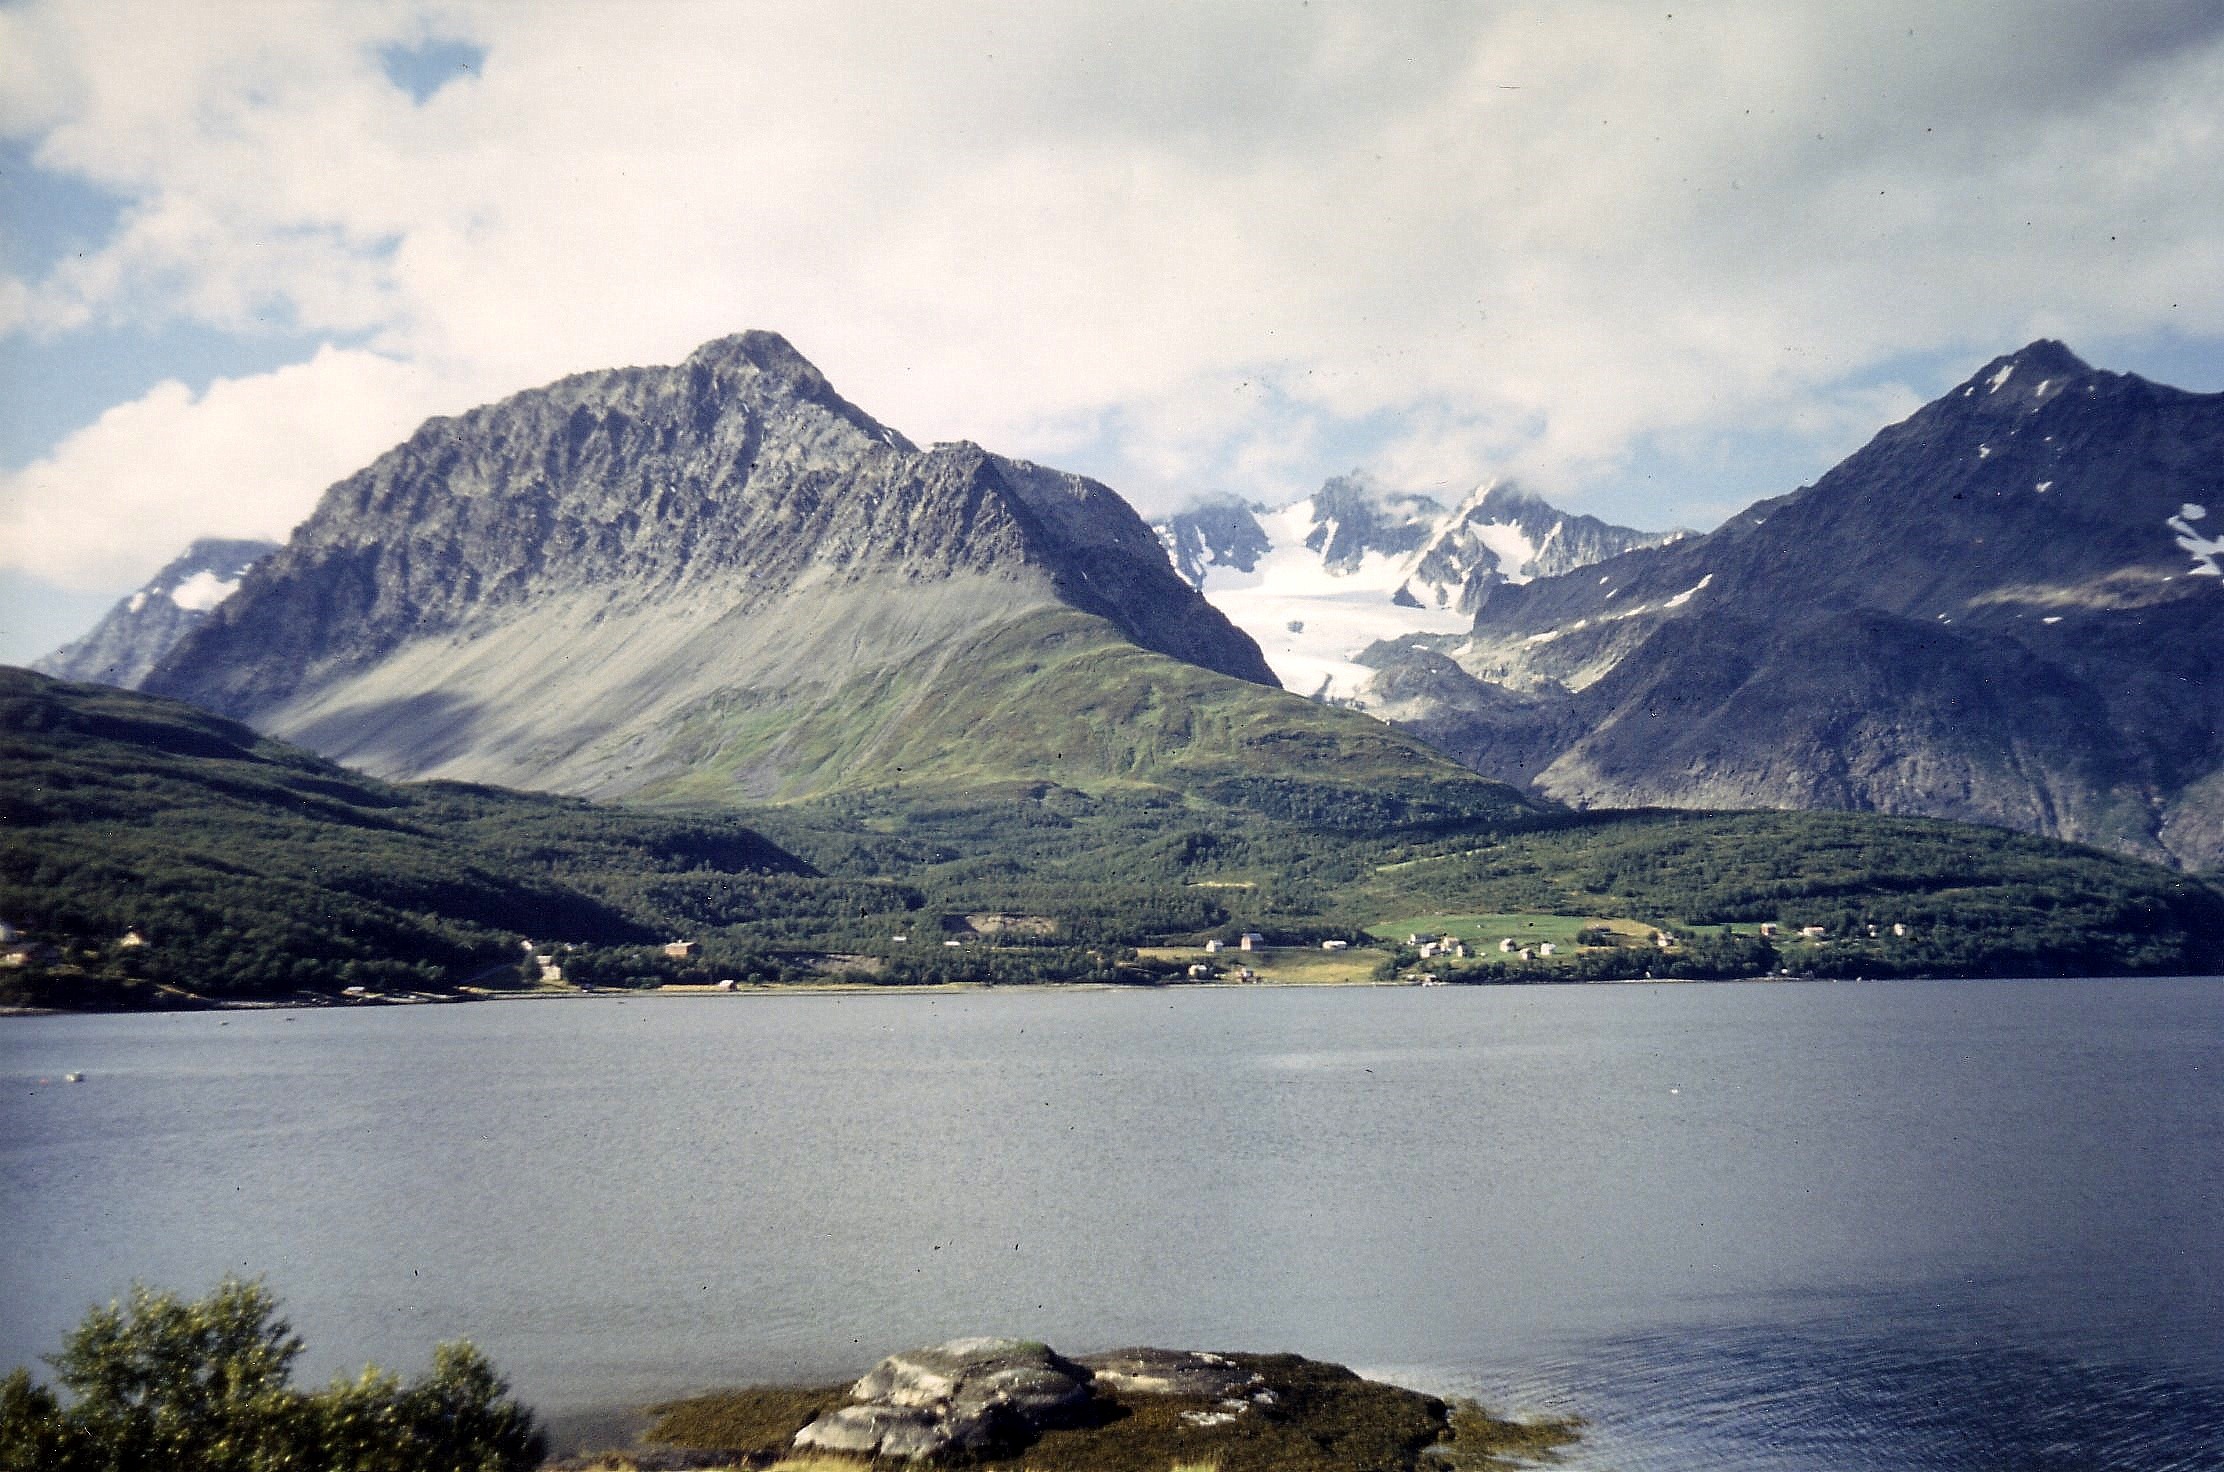
landscape, nature, wilderness, mountain, snow, cloud, lake, mountain range, reflection, fjord, reservoir, highland, alps, fell, loch, landform, arctic circle, mer de glace, geographical feature, atmospheric phenomenon, mountainous landforms, glacial landform